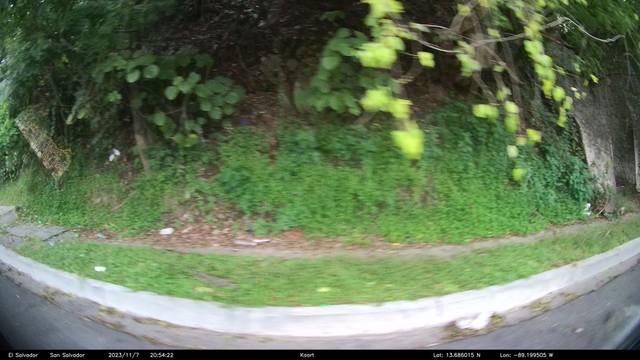
Region: El Salvador
Coordinates: 13.686, -89.2